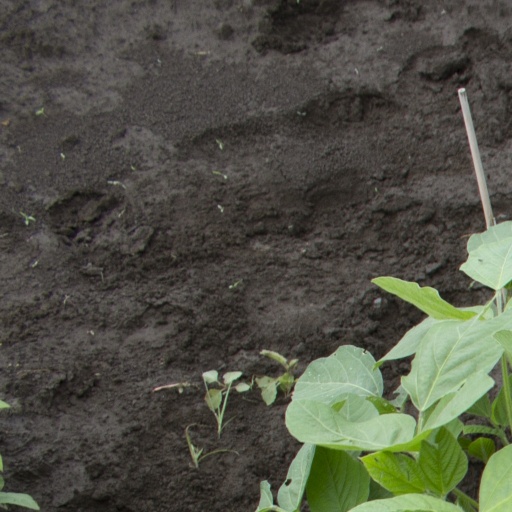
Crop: soybean